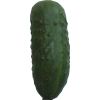
Label: Cucumber 1